2017–18 EFL Cup

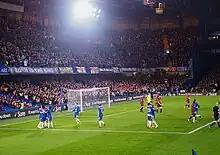
Chelsea v Bmth dec 2017 02

All 92 clubs in the top four divisions of English football participate. In the first round, all the clubs in EFL League Two and EFL League One will enter alongside 22 of the 24 EFL Championship teams except for Hull City and Middlesbrough who received byes to the next round as the highest finishing teams relegated from the 2016–17 Premier League. In the second round, all Premier League clubs not involved in European competition enter. Arsenal, Chelsea,